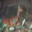
Label: deer